Graduation

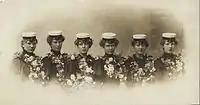
Female Finnish students graduating from high school, in 1906

The procedures and traditions surrounding academic graduation ceremonies differ around the world. In the United Kingdom a graduation usually only occurs at university level. Whereas in the United States and many other countries, graduations also occur at high schools where no higher education qualifications are awarded to the graduates.